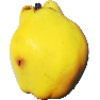
Label: quince